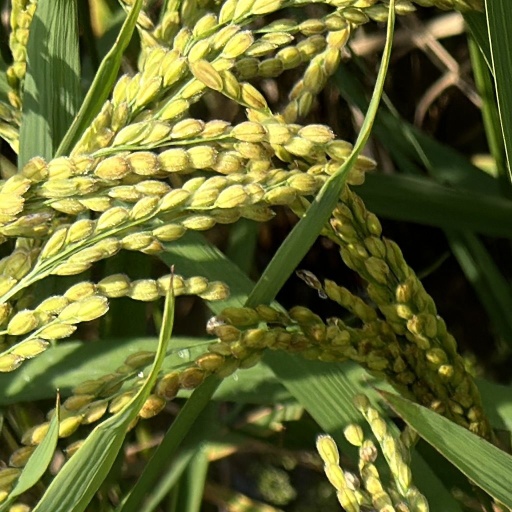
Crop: rice